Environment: real
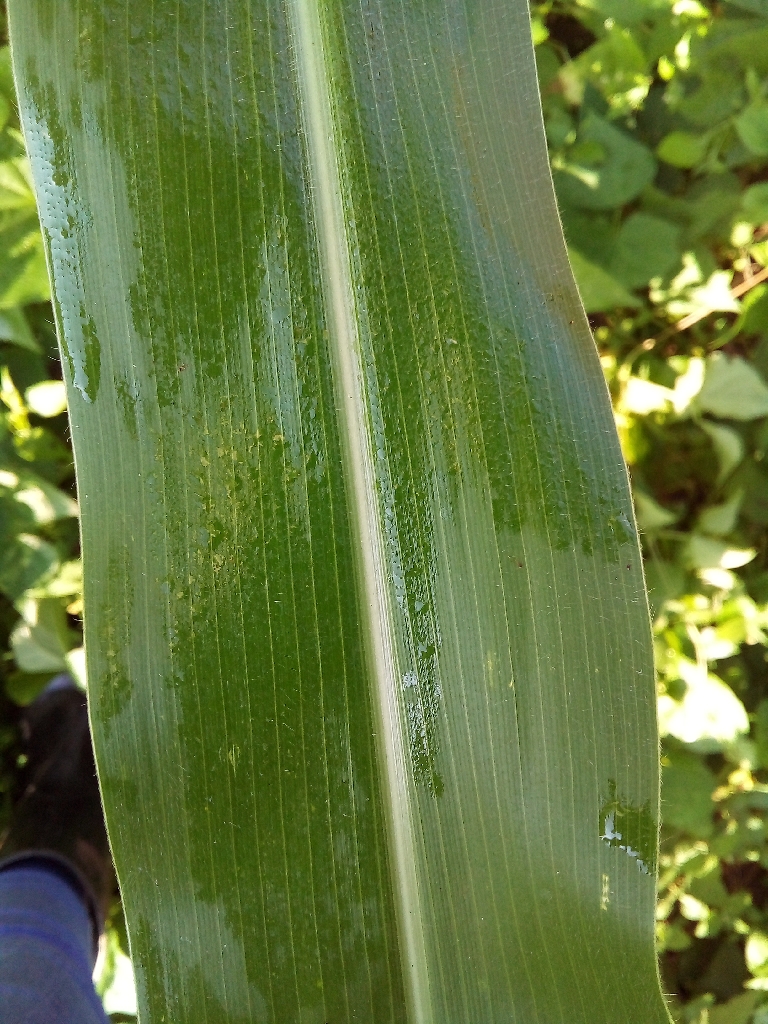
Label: healthy